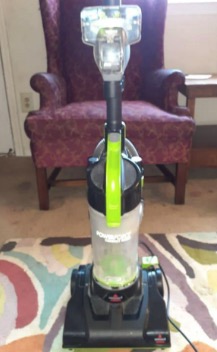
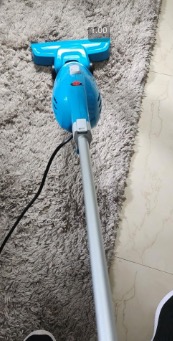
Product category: items_vacuum
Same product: no